Jack Brooks (American politician)

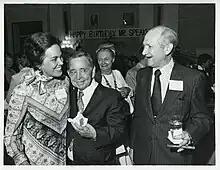
Brooks (right), with his wife Charlotte Collins (left) and Speaker Carl Albert.

After four years in the Texas legislature, Brooks won a crowded 12-candidate Democratic primary and then was elected to the U.S. House of Representatives in the 1952 election.